Juliana Carneiro da Cunha

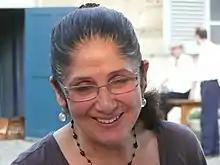
Juliana Carneiro da Cunha (2010)

Juliana Carneiro da Cunha (born January 19, 1949) is a French-Brazilian actress and dancer. She has worked at the Théâtre du Soleil in Paris since 1990.